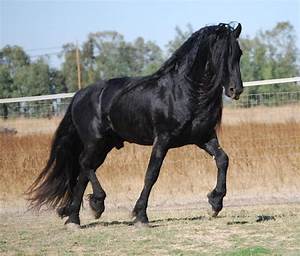
Label: horse